Schedules of substances annexed to the Chemical Weapons Convention

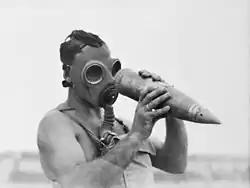
Gas shell

The schedules of substances annexed to the Chemical Weapons Convention (CWC) list toxic substances and their precursors which can be used for the production of chemical weapons, the use of which is permitted by State Parties to the Chemical Weapons Convention only to a limited extent under the supervision of the Organisation for the Prohibition of Chemical Weapons (OPCW). State Parties are required to provide the OPCW with an annual summary of the production and use in their territory of substances listed in these Schedules, in accordance with the Convention.